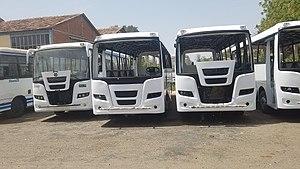
Senbus industrie , La premiere unité industrielle de Montage de Bus en Afrique de l'ouest été officiellement inaugurée par le président de la Republique abdoulaye wade Inauguré en Septembre 2003. Le fruit D'un patenariat Indo sénégalais va Générer quelque 250 emplois , son objectifː est de produire 600 Véhicules par an pour les besoins Nationaux et Sous régionaux.